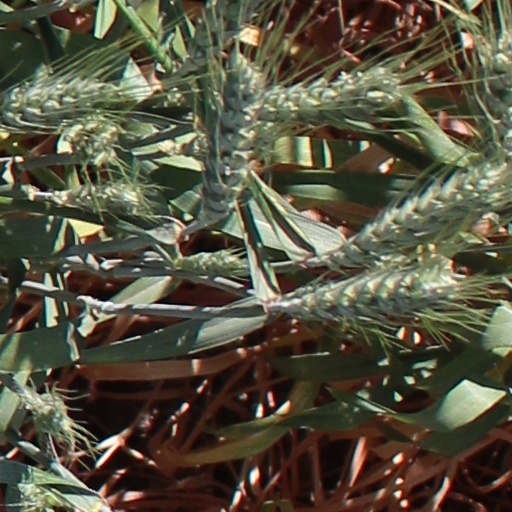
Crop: wheat